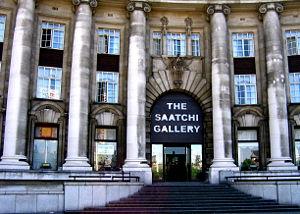
La galerie Saatchi est un musée d'art contemporain créée par Charles Saatchi en 1985 à Londres. La collection a occupé différents lieux de la ville, d'abord située au nord de Londres, elle s'installe ensuite près de la gare de Waterloo, sur la rive sud de la Tamise, puis à Chelsea, quartier du sud-ouest de Londres. Exposant tout d'abord des artistes minimalistes et américains, cette galerie a eu une influence majeure sur l'art britannique depuis son ouverture. Elle s'est tournée ensuite vers une nouvelle génération d'artistes anglais, les Young British Artists, dont nombreux inconnus ont vu leurs carrières décoller par la suite. Puis plus récemment, expose de nouveau des œuvres américaines dans une exposition intitulée Les États-Unis aujourd'hui, à la Royal Academy de Londres.
Robert Louis-Dreyfus, parfois abrégé RLD, né le 14 juin 1946 dans le 8ᵉ arrondissement de Paris et mort le 4 juillet 2009 à Zurich, est un homme d'affaires suisse d'origine française. Il est surtout connu pour ses activités dans la téléphonie et le football.